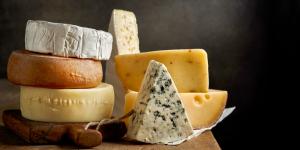
se puede congelar el queso